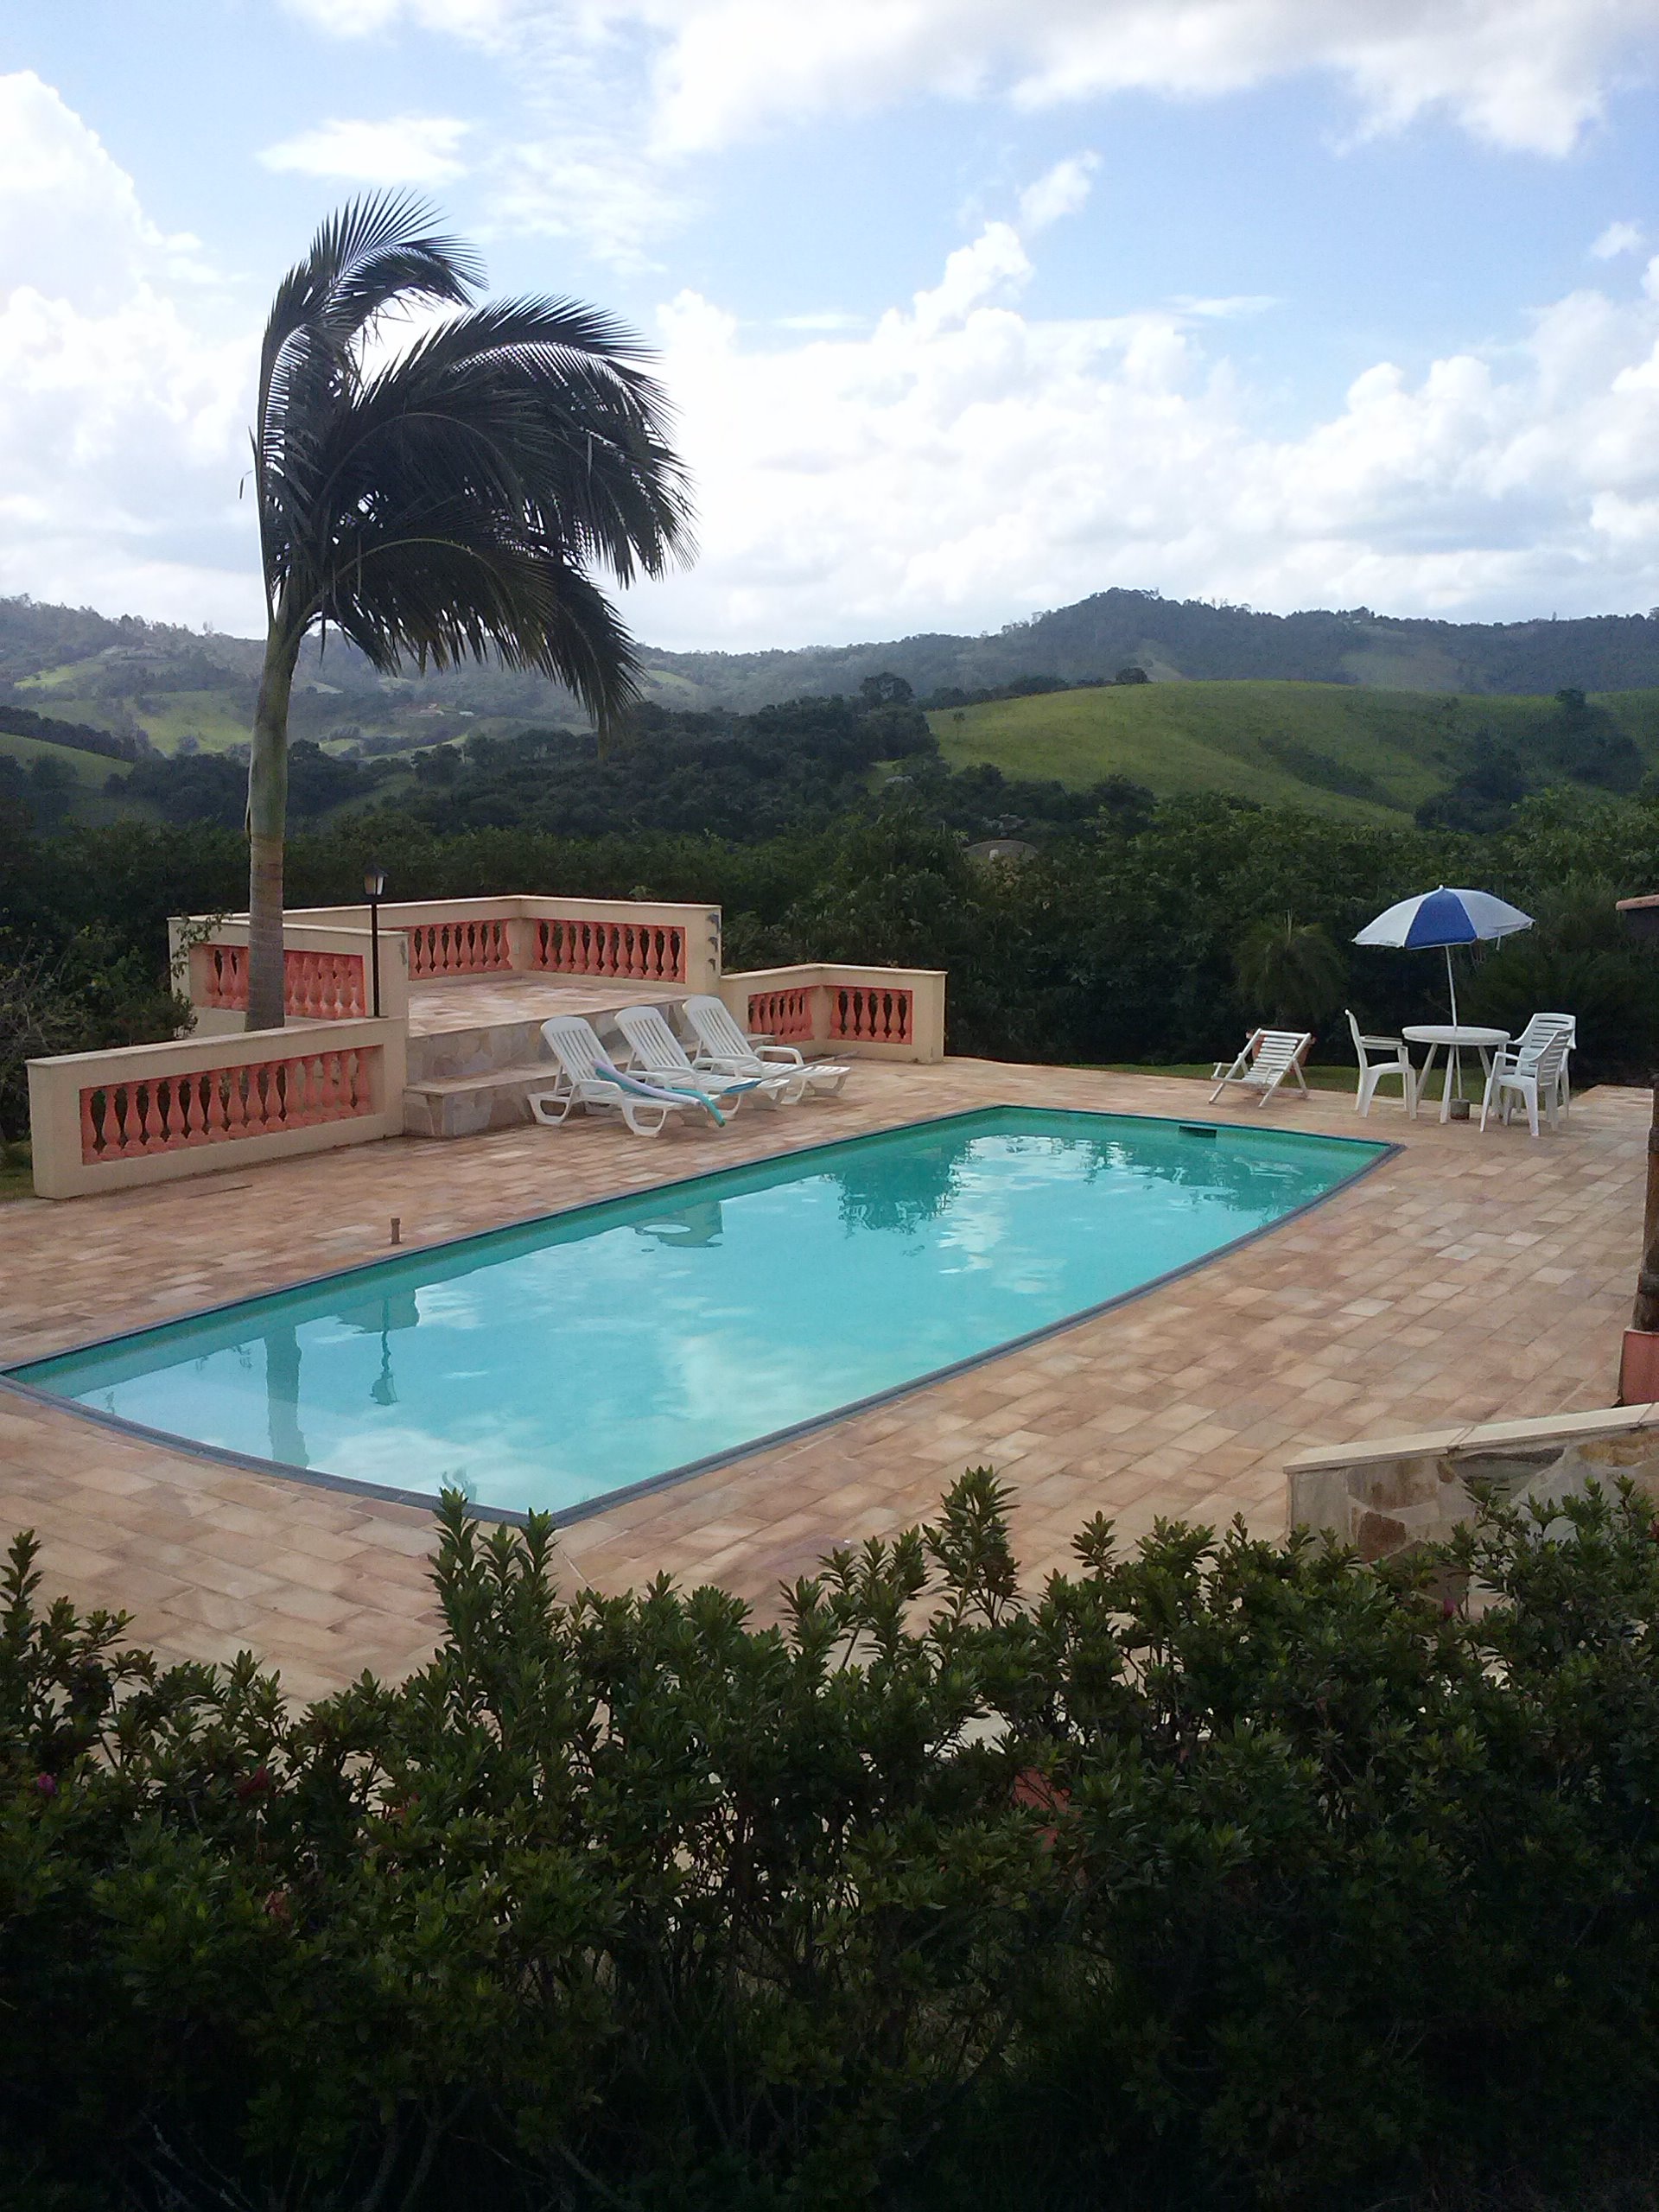
landscape, nature, horizon, villa, summer, vacation, pool, swimming pool, blue, rest, tourism, trip, leisure, resort, holidays, agua, sol, estate, brazil, quiet, ocean sky, hot pool, ye